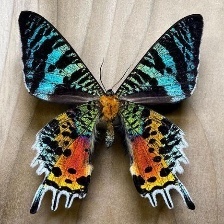
Species: MADAGASCAN SUNSET MOTH